Ben Hamilton

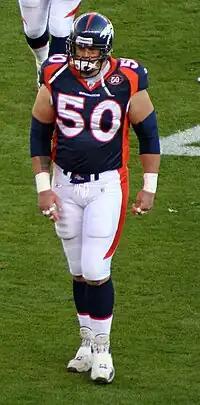
Hamilton with the Denver Broncos in 2009

Benjamin Thomas Hamilton (born August 18, 1977) is an American former professional football player who was a guard and center for 10 seasons in the National Football League (NFL). He played college football for the University of Minnesota, and was a two-time consensus All-American. The Denver Broncos picked him in the fourth round of the 2001 NFL draft, and he played professionally for the Broncos and Seattle Seahawks of the NFL.